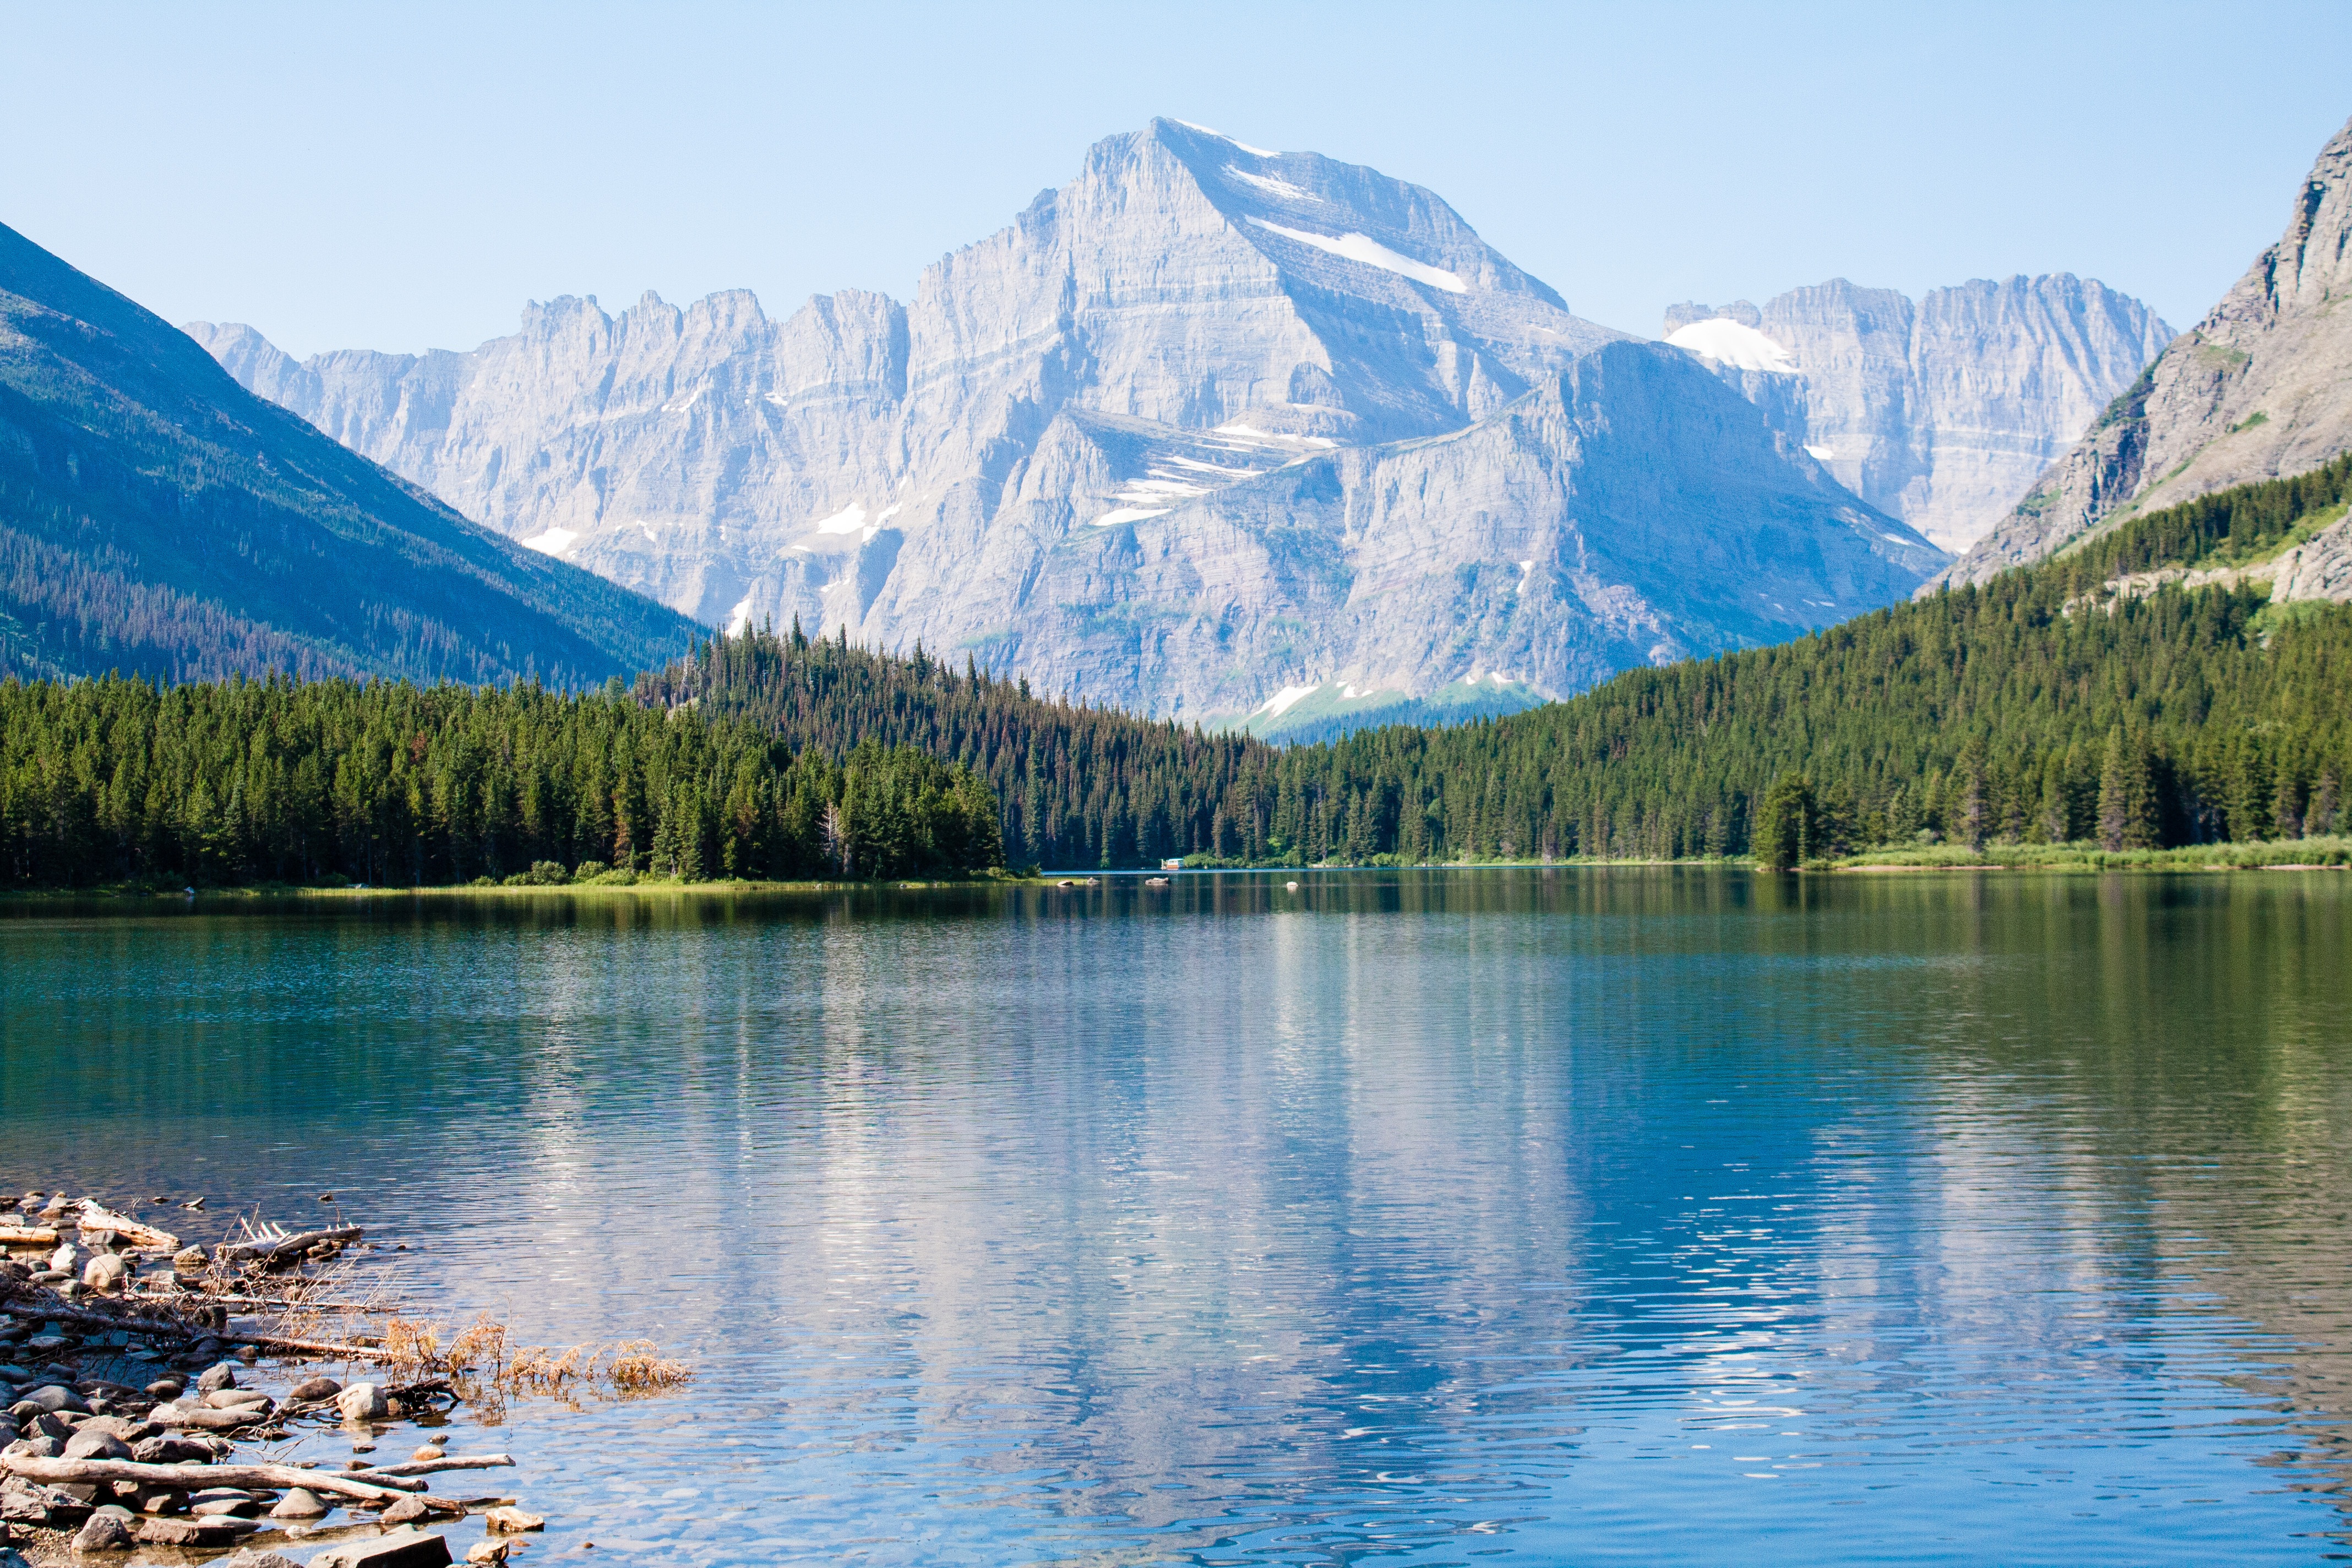
nature, wilderness, mountain, lake, mountain range, panoramic, reflection, glacier, fjord, reservoir, national park, mountains, alps, loch, montana, glacier national park, landform, tarn, swift current lake, mountainous landforms, glacial landform